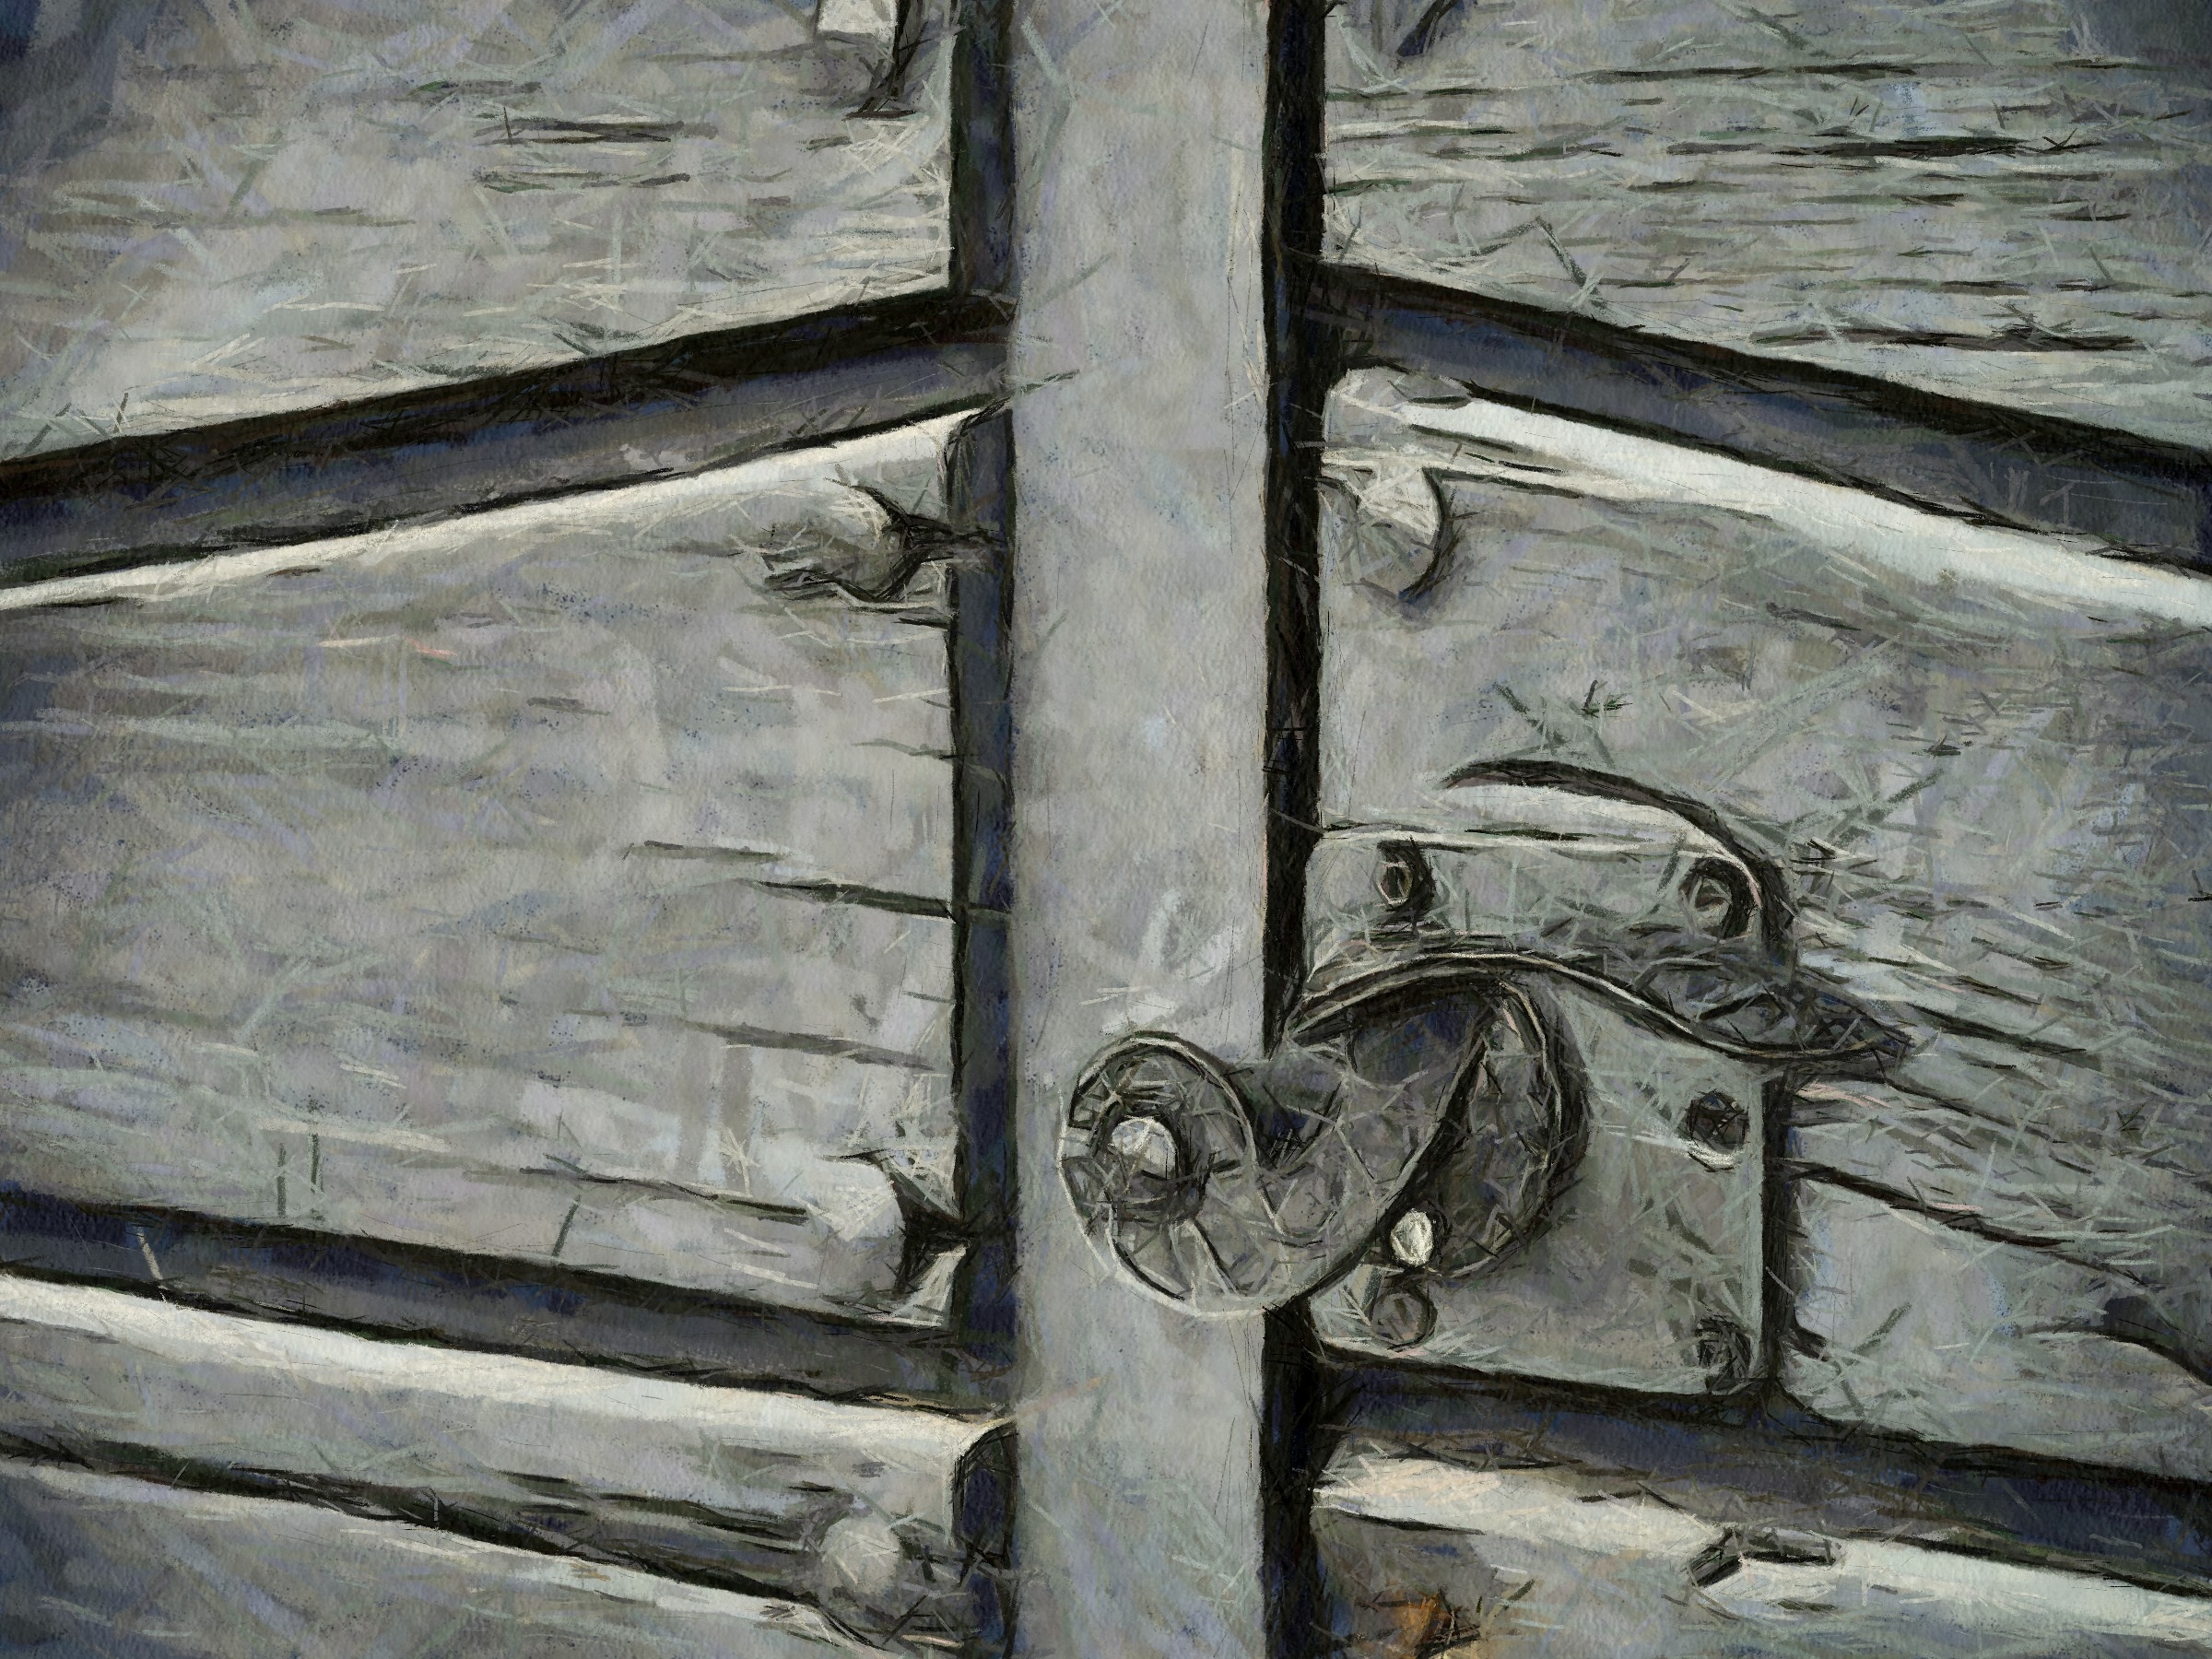
wood, old, wall, monument, entrance, door, material, black white, handle, art, iron